Dragon Mountain

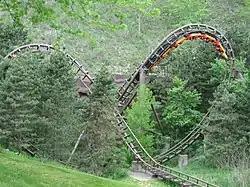
The Bowtie element on Dragon Mountain

Dragon Mountain is a steel roller coaster located at Marineland of Canada near Niagara Falls, Ontario. Built by Arrow Huss, it opened to the public on July 16, 1983. At its opening, it claimed to have the longest ride time of 3 minutes and 30 seconds and the longest track length of , though both of these statistics were exceeded by The Beast four years earlier.